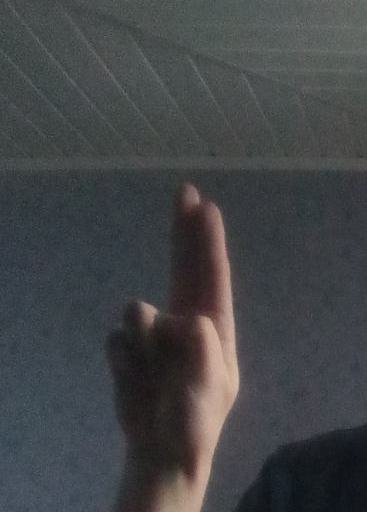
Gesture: two_up